Austin A40 Devon

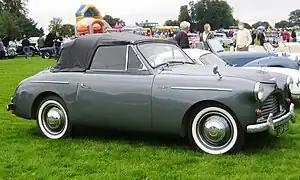
Austin A40 Sports, c. 1951, designed by Eric Neal of Jensen Motors, manufactured in conjunction with Jensen Motors, and based on Austin A40 Devon mechanicals

As one in a series of collaborations between Austin and Jensen Motors of West Bromwich, the A40 Sports originated when Austin's chairman Leonard Lord, upon seeing the Jensen Interceptor, requested that Jensen develop a body that could use the Austin A40 Devon mechanicals. The centre section of the chassis was boxed to provide rigidity for the open body, and the A40 Sports also employed a twin-SU carburettor version of the 1.2 L engine producing , rather than . During production, A40 Sports bodies were built by Jensen and transported to Austin's Longbridge plant for final assembly, with approximately 4,011 examples manufactured.